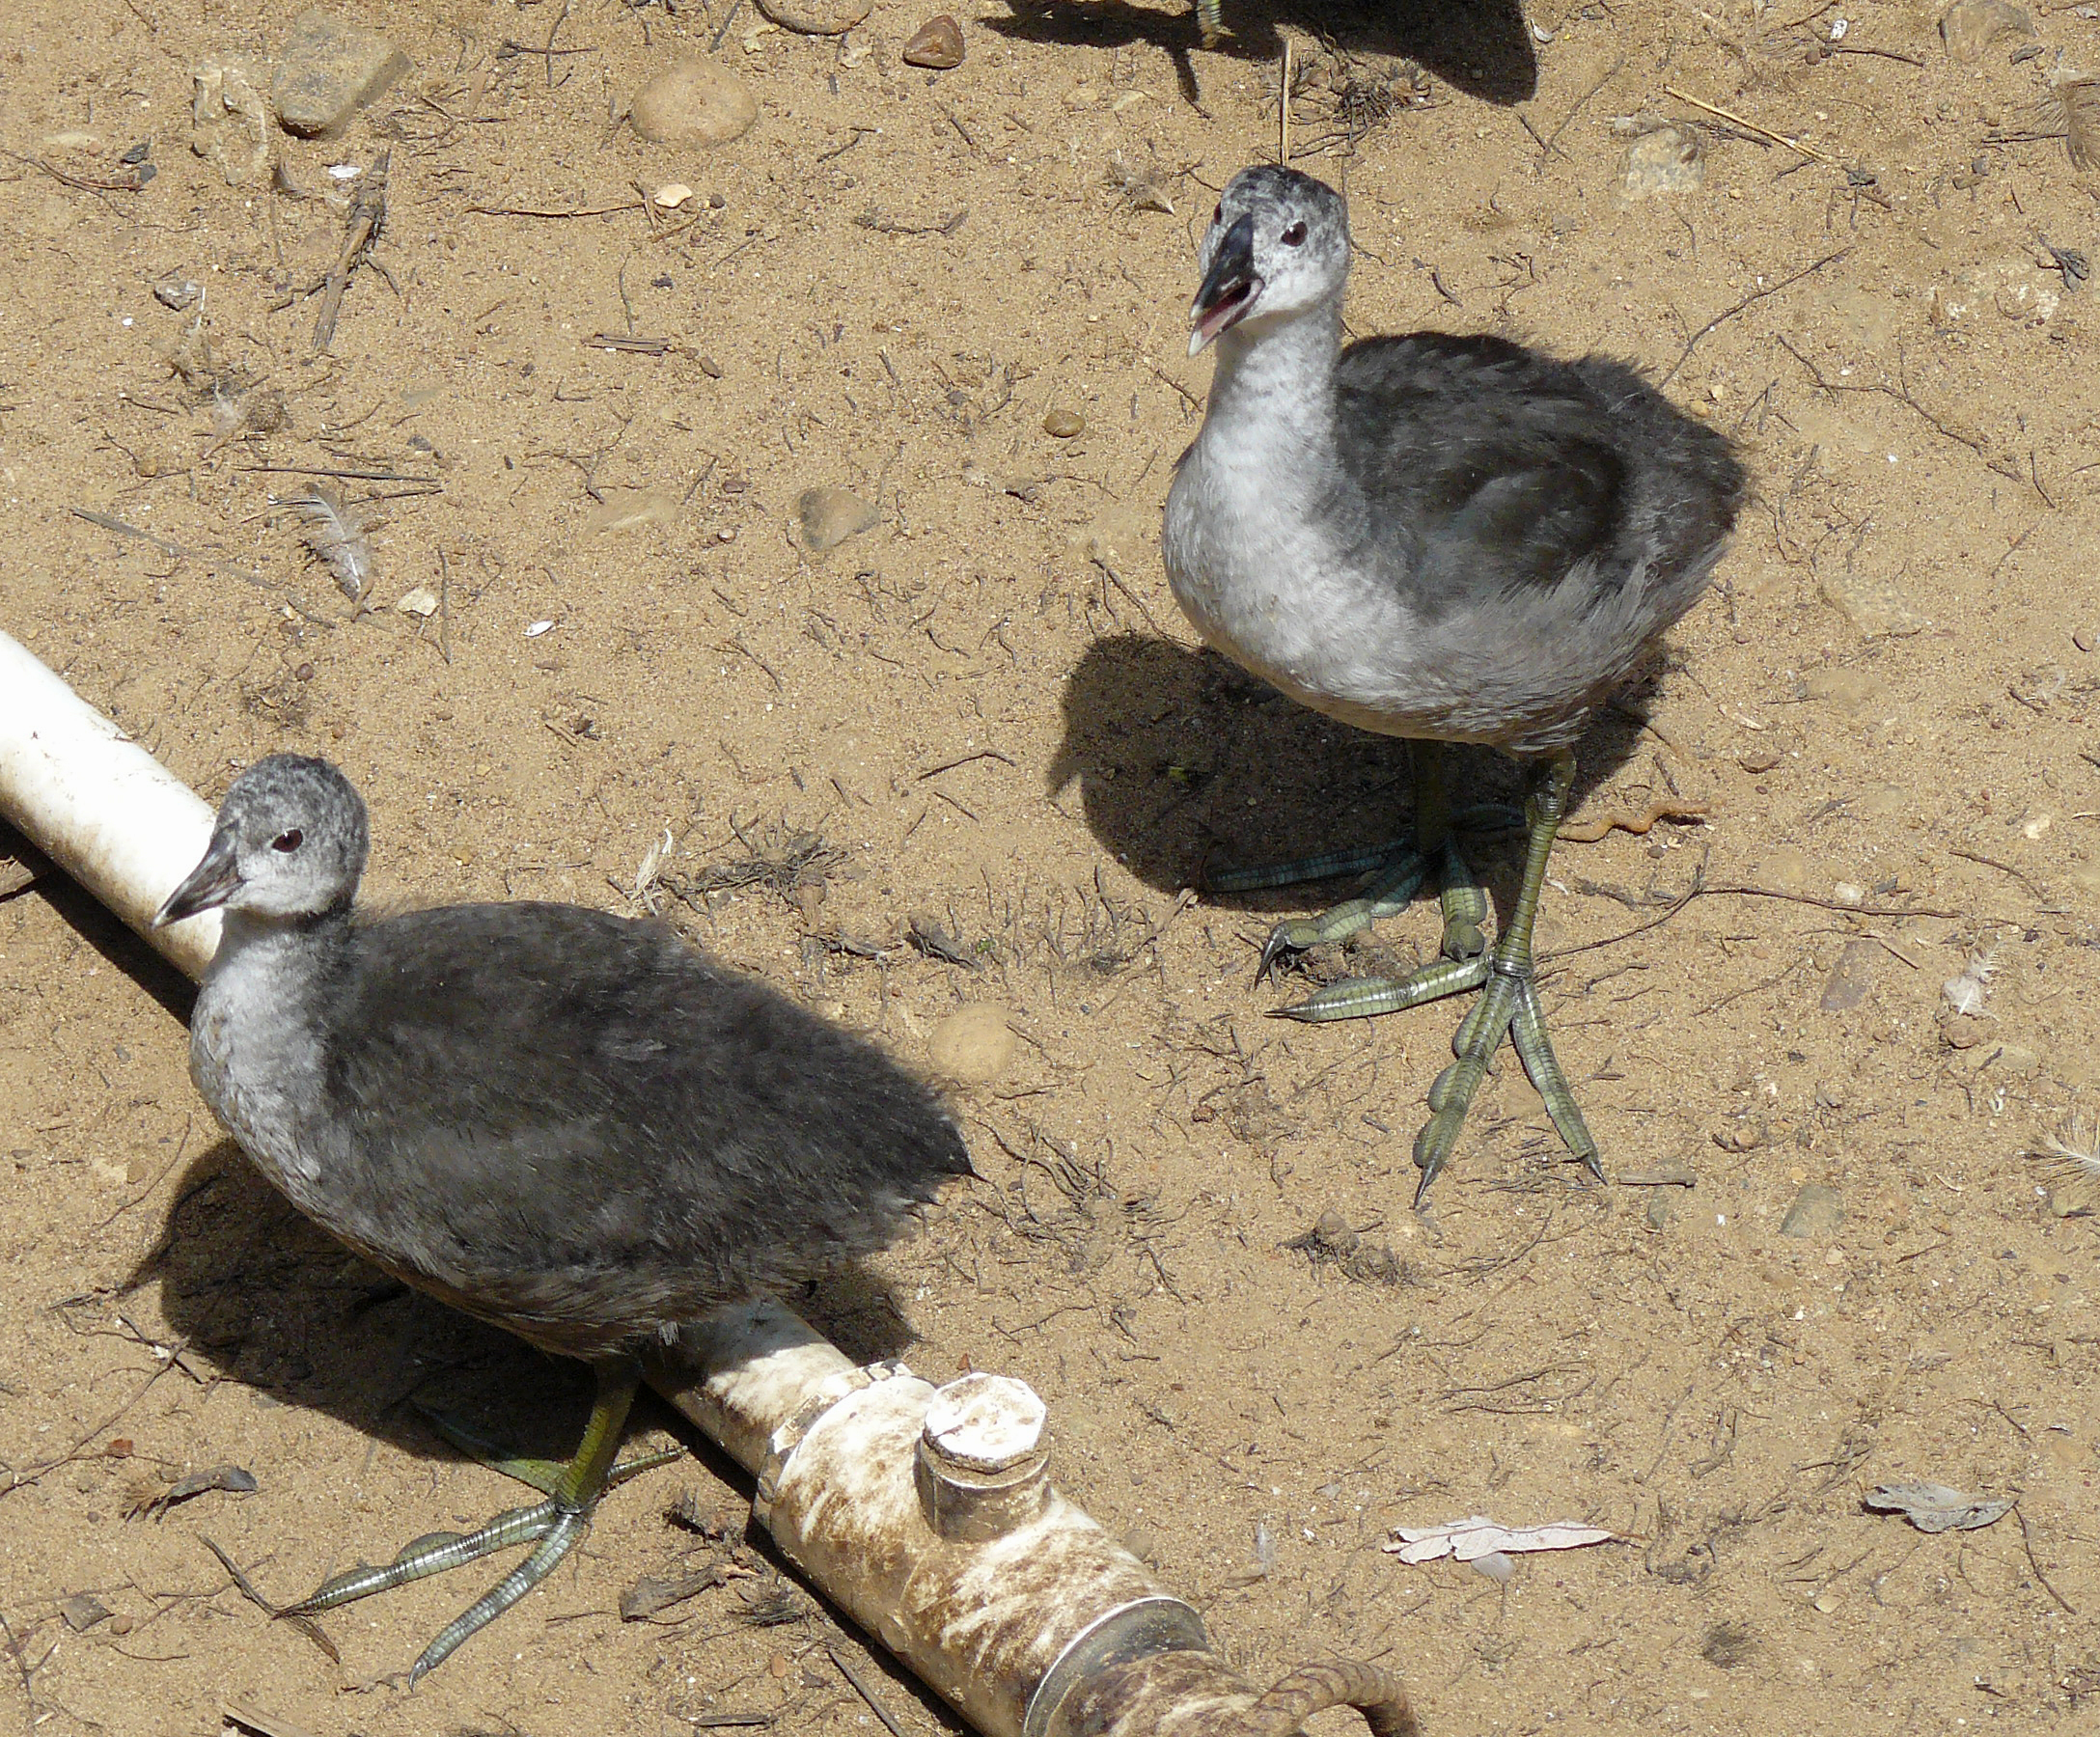
nature, bird, seabird, wildlife, zoo, beak, fauna, birds, vertebrate, coots, pigeons and doves